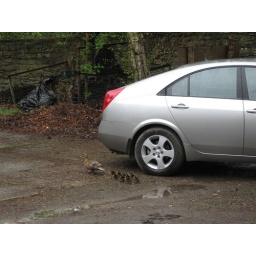
Mother duck and family by our car at the hotel car park